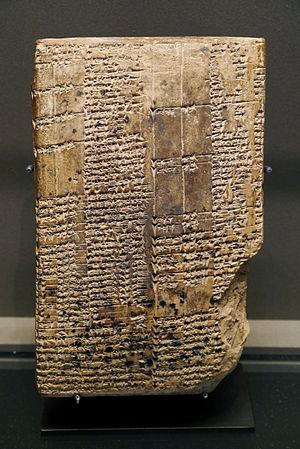
L'Empire néo-babylonien correspond à une période de l'histoire du royaume de Babylone comprise entre 626 et 539 av. J.-C. Cette époque marque le sommet de la puissance babylonienne, constituant un véritable empire reprenant l'héritage de l'empire assyrien qu'il a abattu et dominant tout le Moyen-Orient. En réalité, cette puissance apparaît comme étant avant tout le fait de Nabopolassar et de son fils Nabuchodonosor II, le royaume s'écroulant une vingtaine d'années après la mort de ce dernier, sous les coups du roi perse Cyrus II, le fondateur de l'empire achéménide.